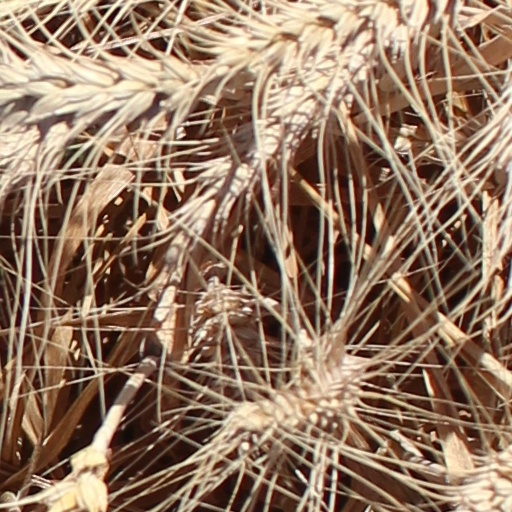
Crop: wheat